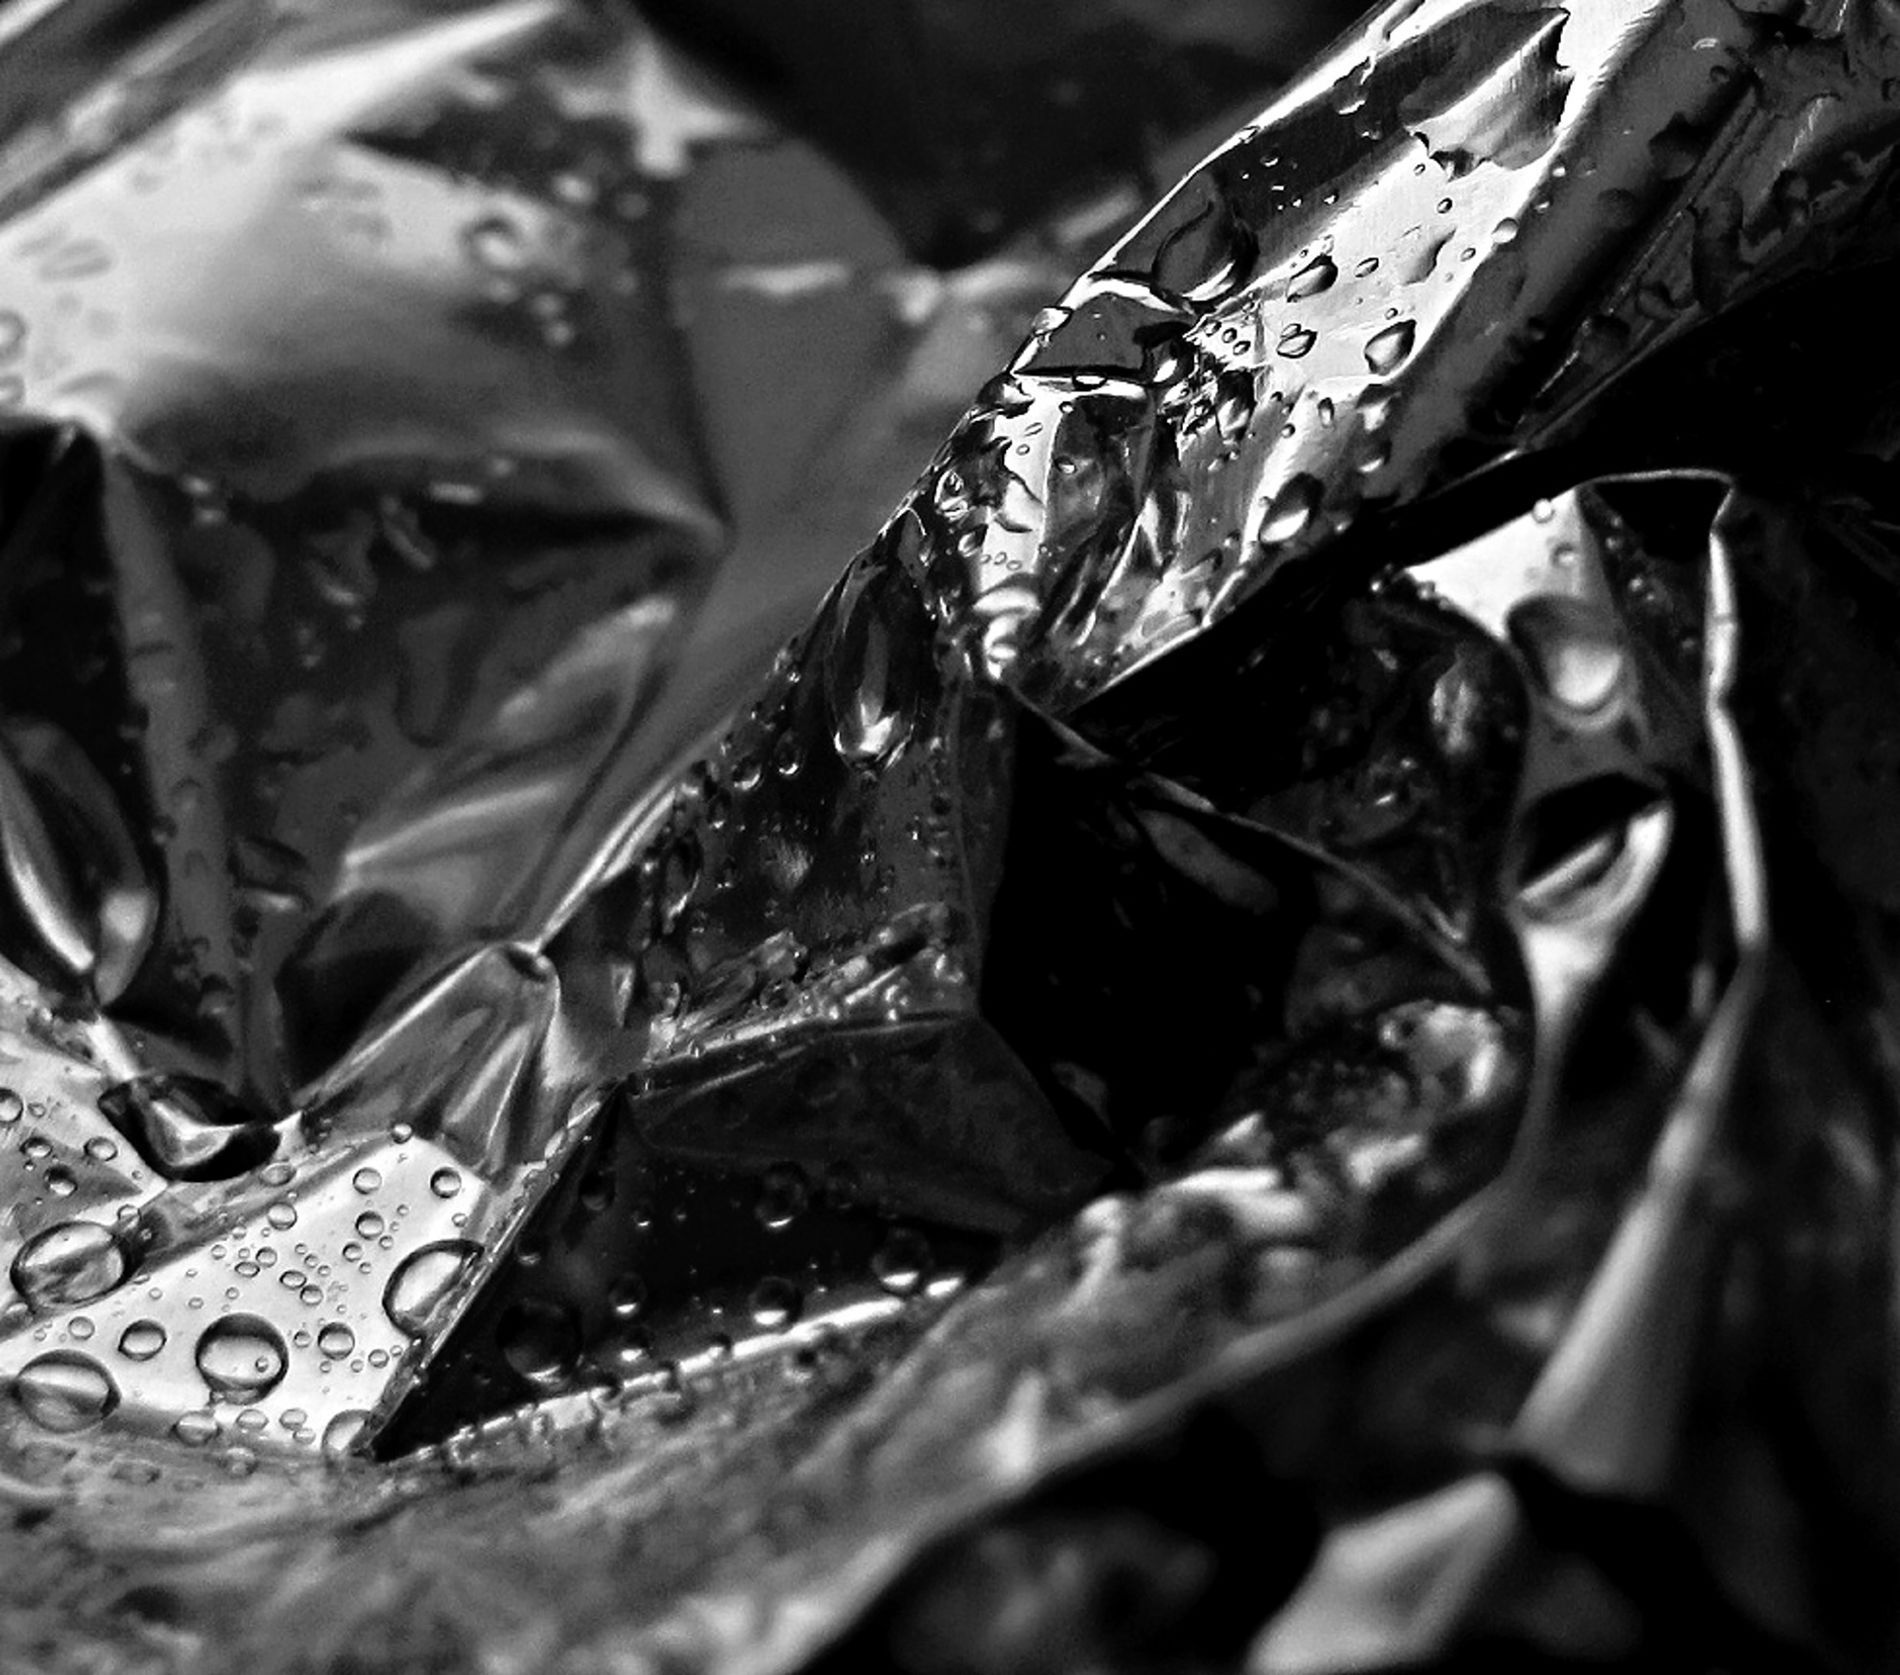
crumpled aluminum foil
A closeup of a crumpled aluminum foil surface with tiny water droplets, showing light reflections and details of the wrinkles and drops in grayscale.
The scene depicts a closeup shot of a crumpled aluminum foil surface, covered with tiny water droplets. Light reflections and details of the wrinkles and droplets are shown in grayscale. The angle is close, the overall atmosphere is dramatic and watery, and the colors are gray.
Labels: Aluminium, Foil, Adult, Bride, Female, Person, Wedding, Woman, Face, Head
Camera: Canon Canon PowerShot SX20 IS
Lens: 5.0 - 100.0 mm, 5-100mm
Aperture: F2.8
Exposure: 1/80 sec
ISO: 80
Focal length: 5.0 mm